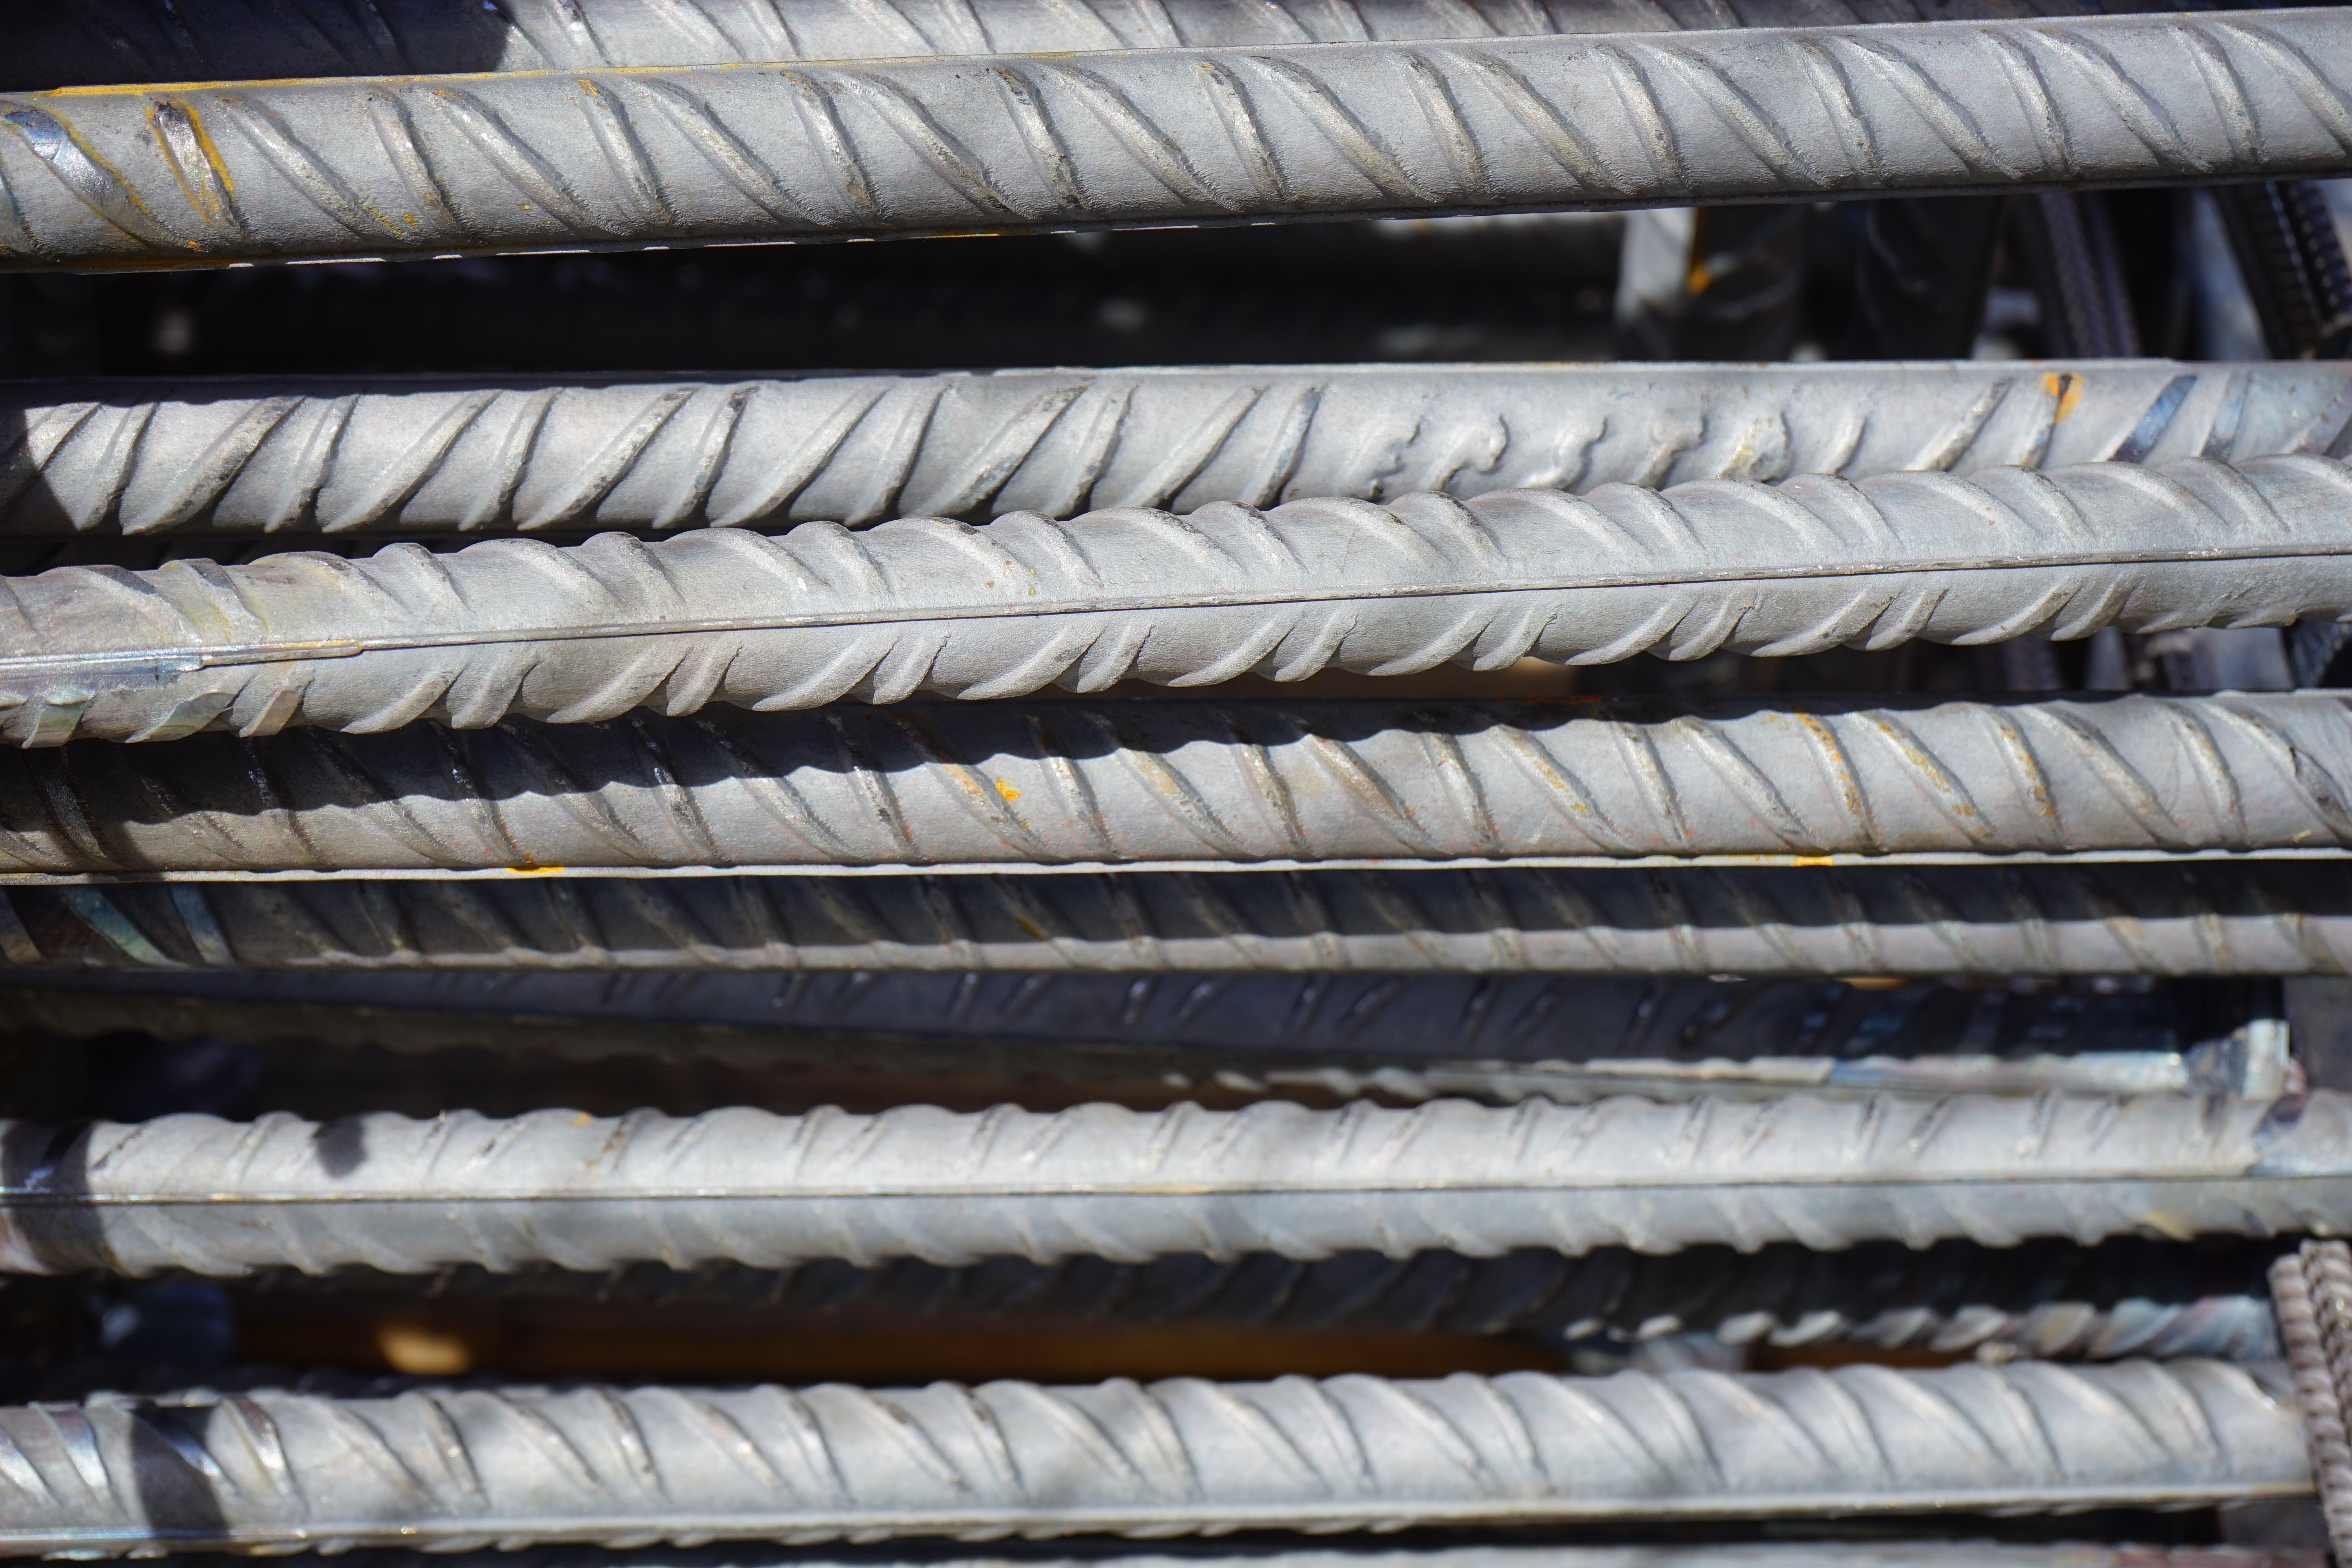
beam, steel, metal, material, tire, building material, pipe, iron, site, rebar, bent, house construction, new building, iron rods, reinforced concrete, steel for construction, plastic wrap, reinforcing bars, structural steel matt